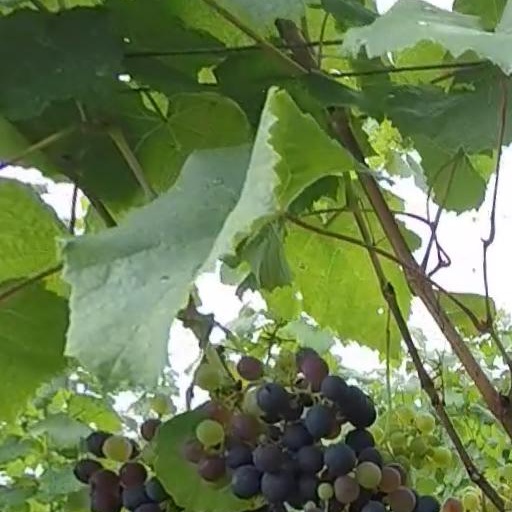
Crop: grape